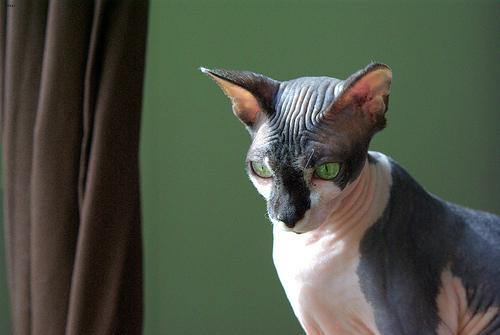
Breed: Sphynx